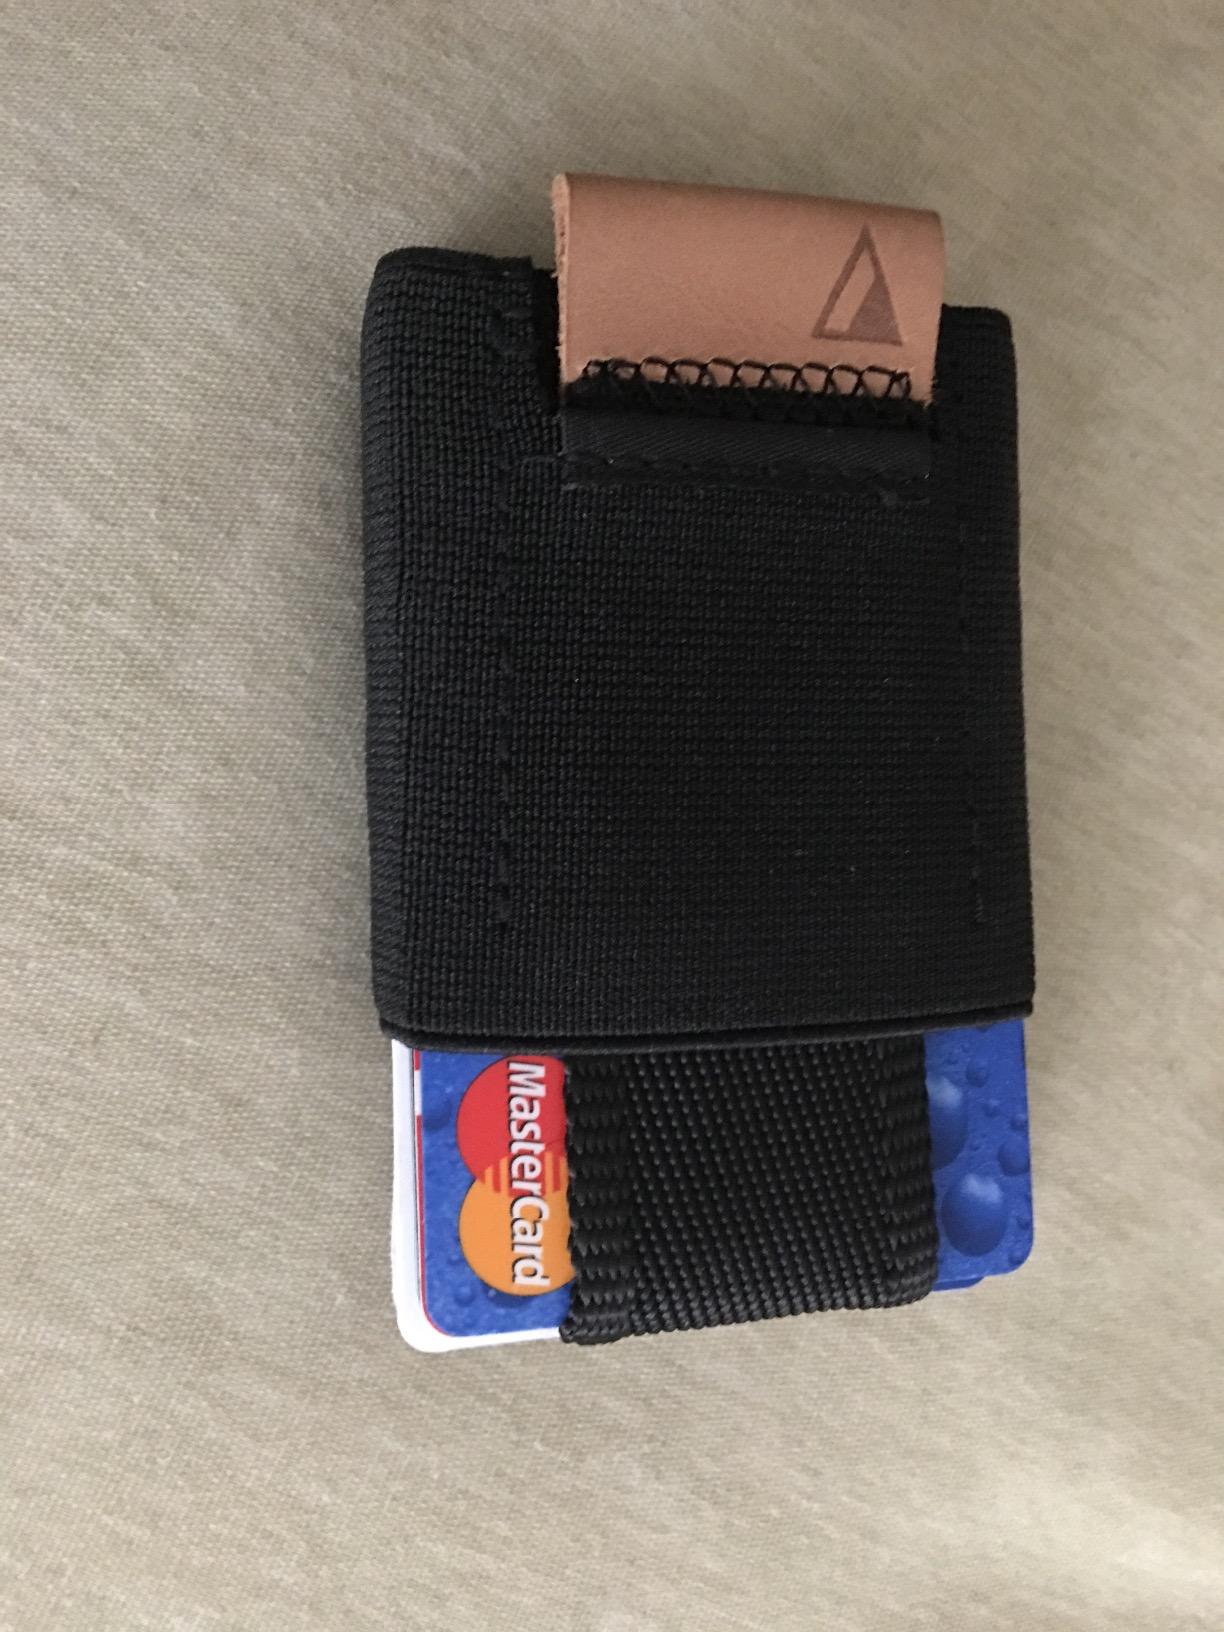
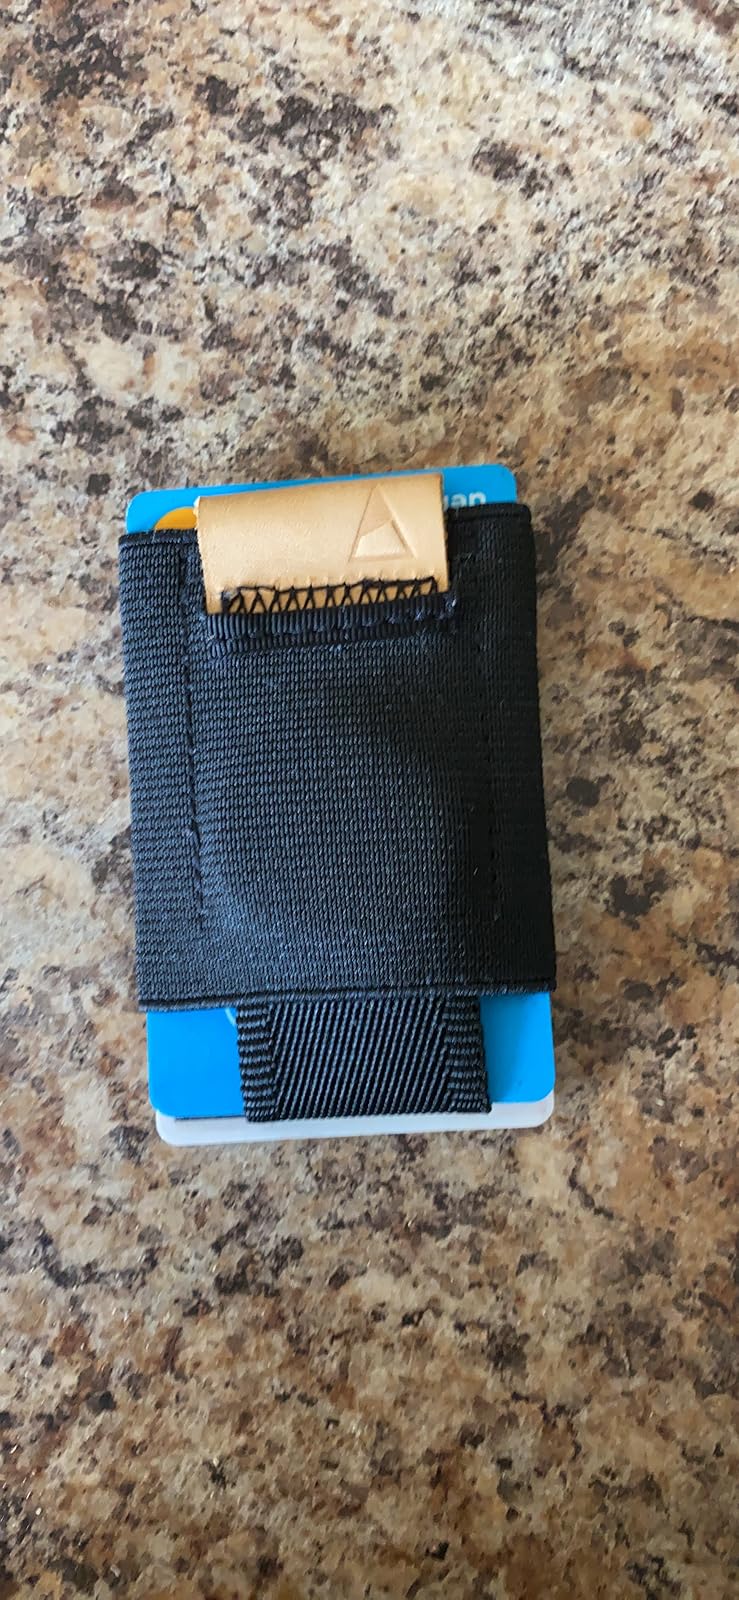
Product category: accessories_wallet
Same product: yes